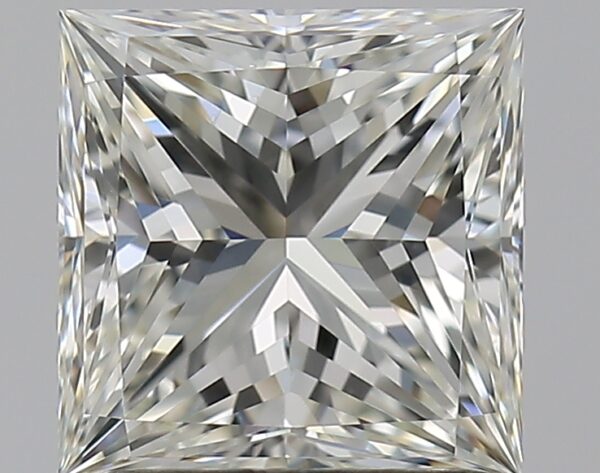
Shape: princess
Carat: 1.5
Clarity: VVS2
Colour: J
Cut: EX
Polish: EX
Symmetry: EX
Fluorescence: N
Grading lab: GIA
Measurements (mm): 6.35 x 6.26 x 4.61